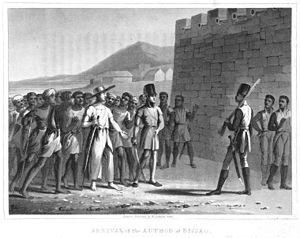
La Guinée-Bissau ou Guinée-Bissao, en forme longue la république de Guinée-Bissau, est un pays lusophone de l'Afrique de l'Ouest. Sa capitale est Bissau. Le pays fait partie de la Communauté économique des États de l'Afrique de l'Ouest et de l'Organisation de la coopération islamique.
Gaspard Théodore Mollien, né le 29 août 1796 à Paris et décédé le 28 juin 1872 à Nice, est un explorateur et un diplomate français.